René Sim Lacaze

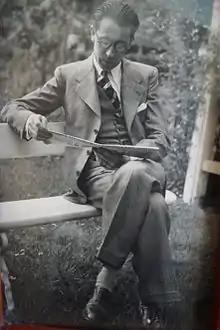
Lacaze,

René Sim Lacaze (27 July 1901 – 5 January 2000) was a French jewellery designer and artist. He played a major role in the development of the style known as European Art Deco.